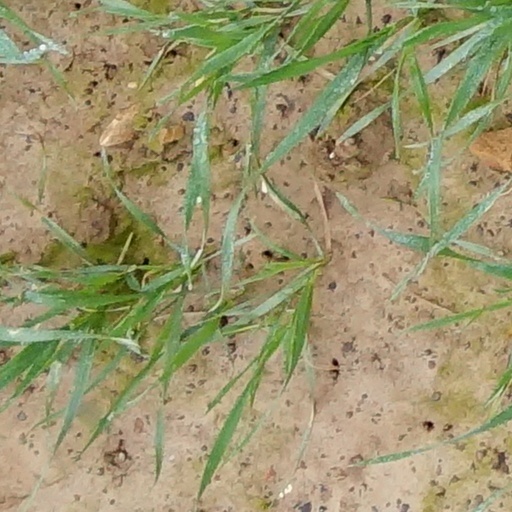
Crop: wheat